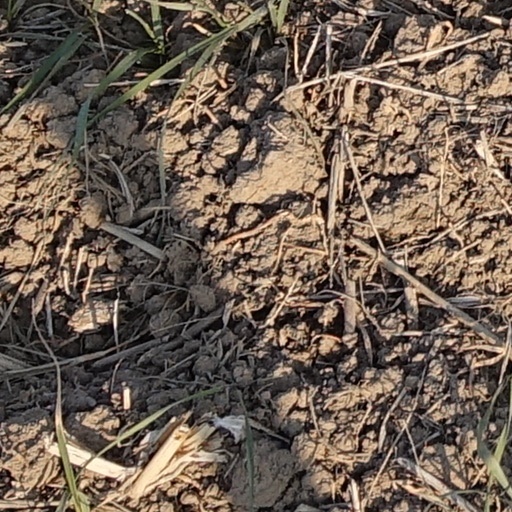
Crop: wheat